Cry Me a River (Justin Timberlake song)

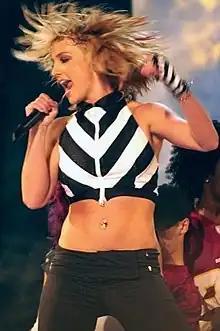
Timberlake acknowledged in December 2011 that the inspiration behind "Cry Me a River" was his ended relationship with Britney Spears.

Timberlake and Scott Storch wrote "Cry Me a River" with Timbaland, who produced the song. Storch found working with Timberlake easy because of the song's meaning. Reporters believed its lyrics were inspired by Timberlake's failing relationship with singer Britney Spears after the two split in late 2002. At the time, Spears was rumored to have had an affair with her and Timberlake's mutual friend, choreographer and songwriter Wade Robson. More than 20 years later, Spears confirmed she “made out with [Robson]” on one occasion after learning that Timberlake had cheated on her. Timberlake told MTV News, "I'm not going to specifically say if any song is about anybody. I will say writing a couple of songs on the record helped me deal with a couple of things. To me songs are songs. They can stem from things that completely happened to you personally or they can stem from ideas that you think could happen to you." In December 2011, Timberlake said that he had written "Cry Me a River" after an argument over the phone: "I was on a phone call that was not the most enjoyable phone call. I walked into the studio and he [Timbaland] could tell I was visibly angry." Timbaland recalled, "I was like, 'Man, don't worry about it' and he was like, 'I can't believe she did that to me' and he was like, 'You were my sun, you were my earth.'"